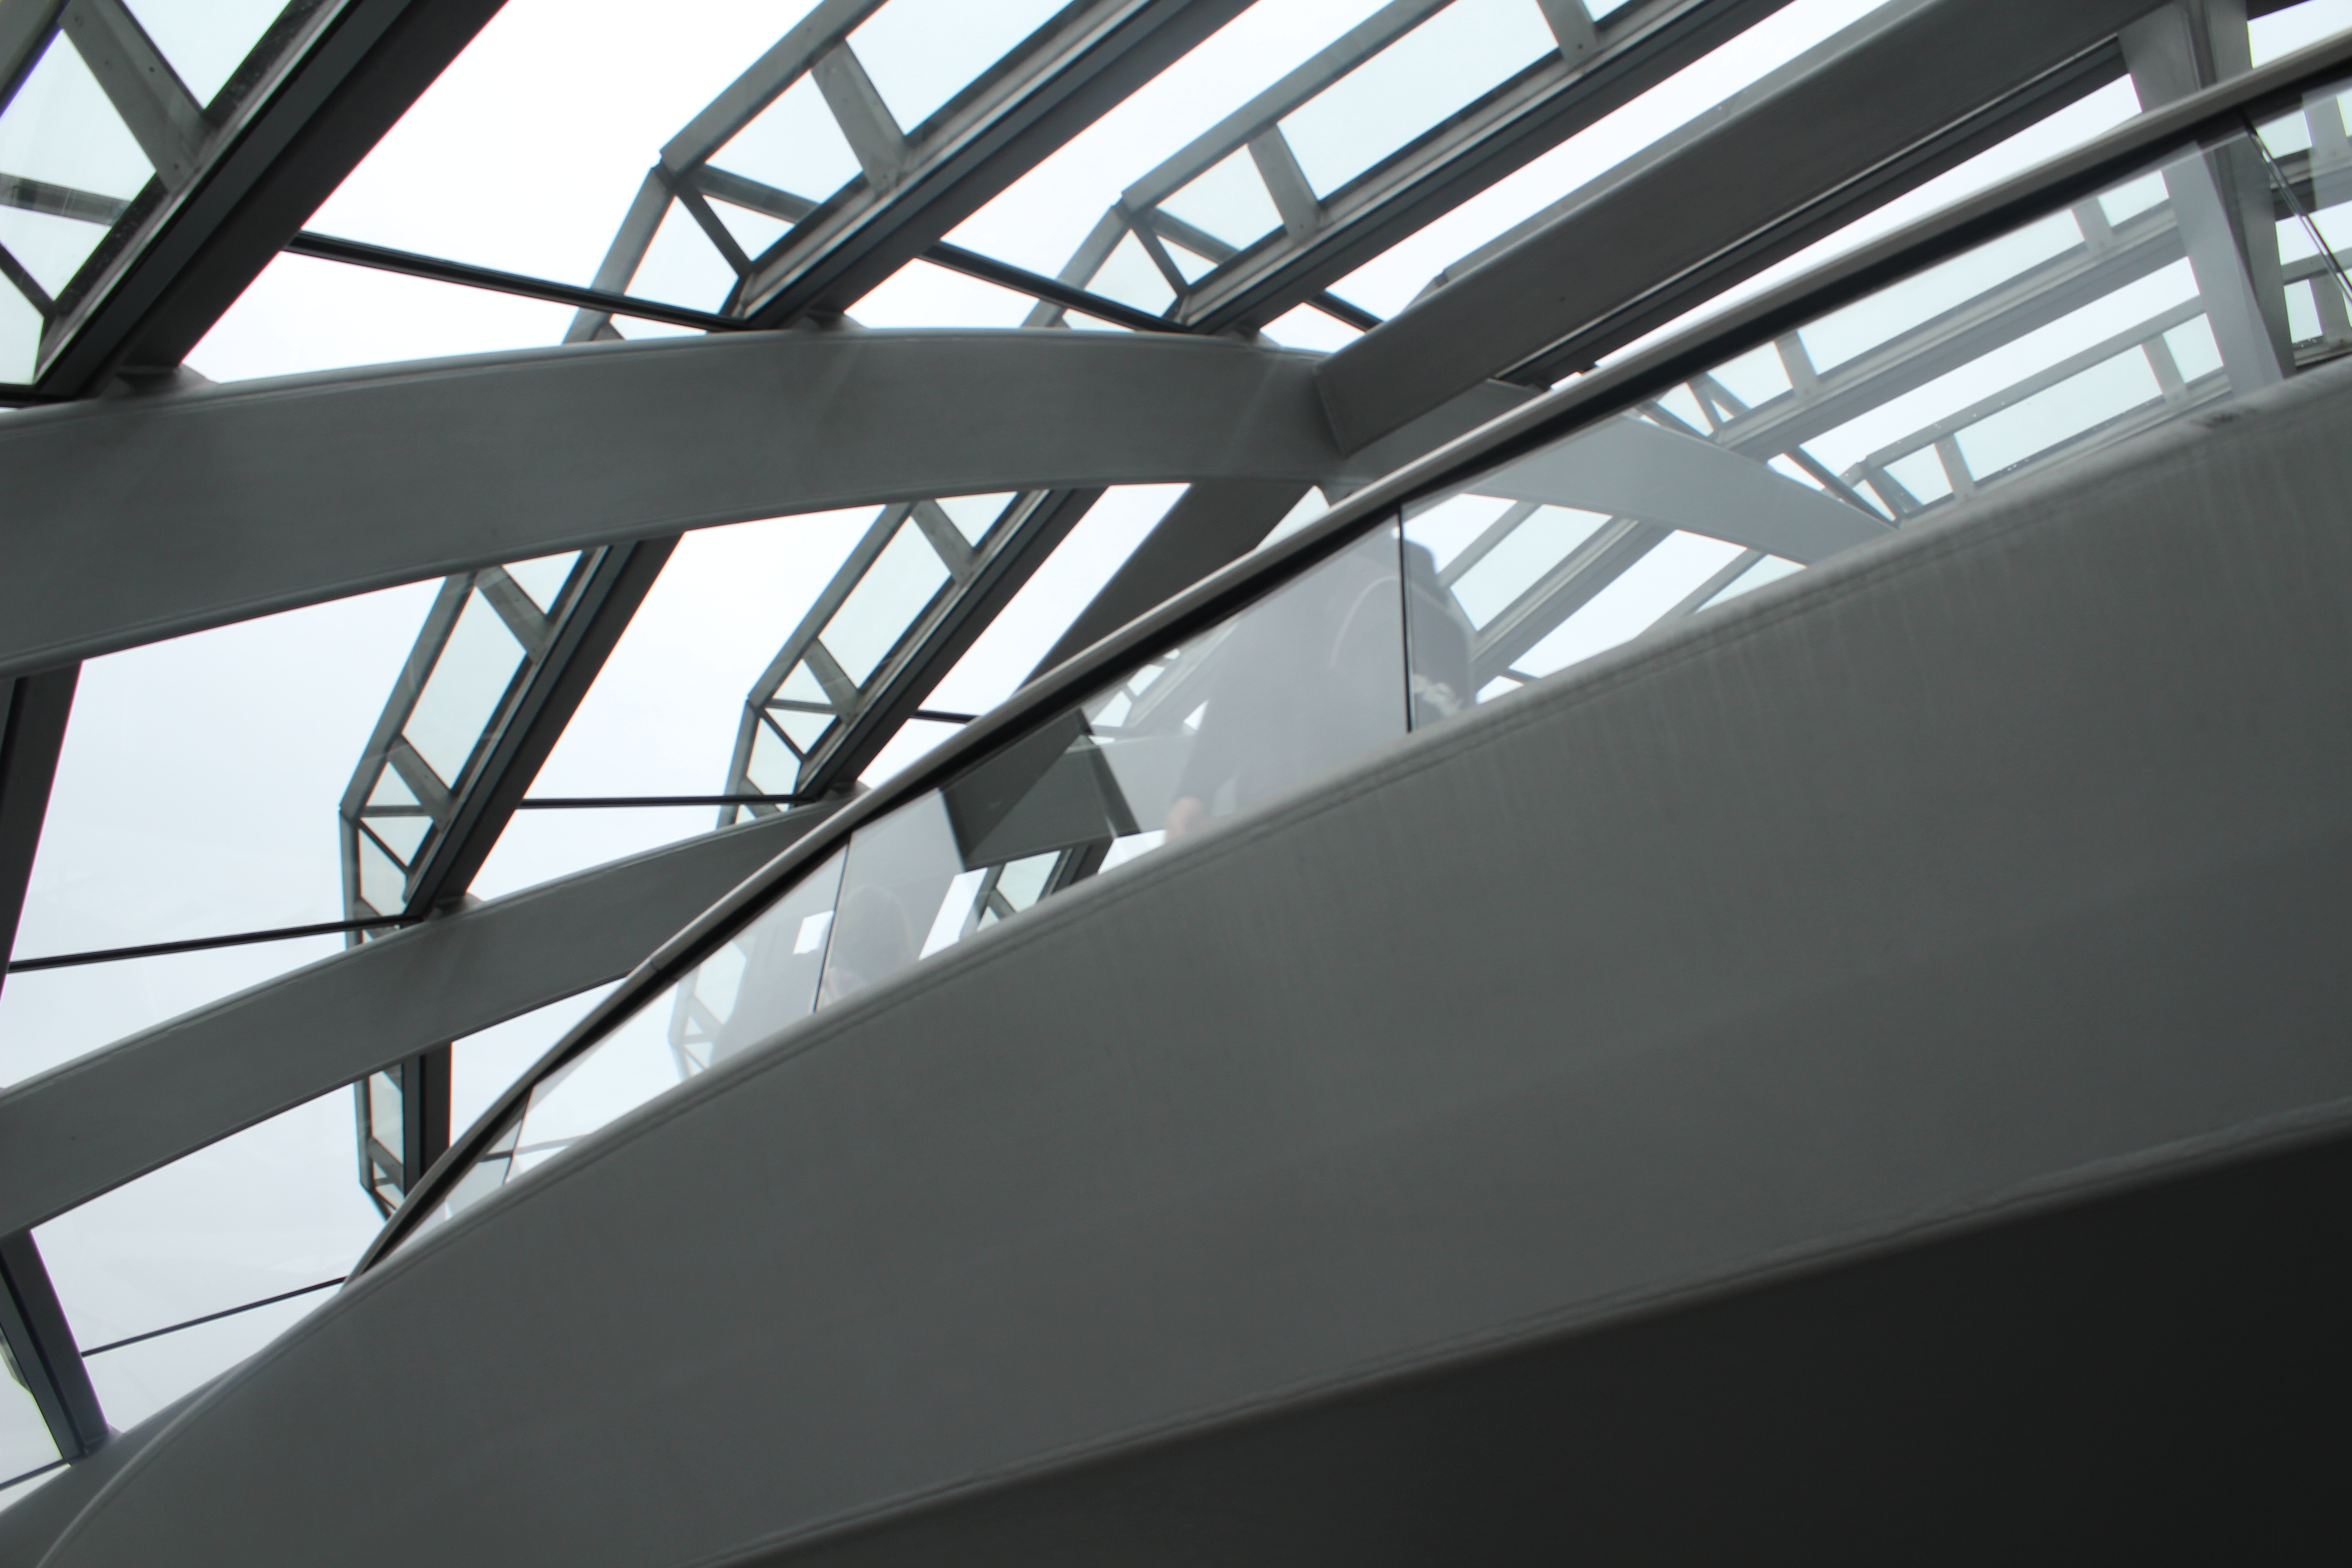
architecture, structure, ceiling, line, facade, lighting, handrail, design, symmetry, berlin, dome, reichstag, daylighting